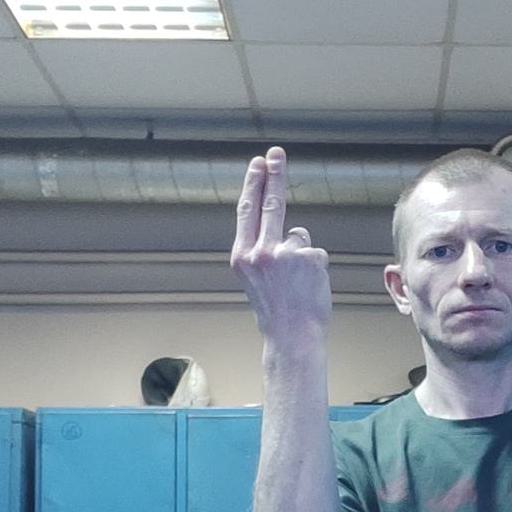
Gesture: two_up_inverted